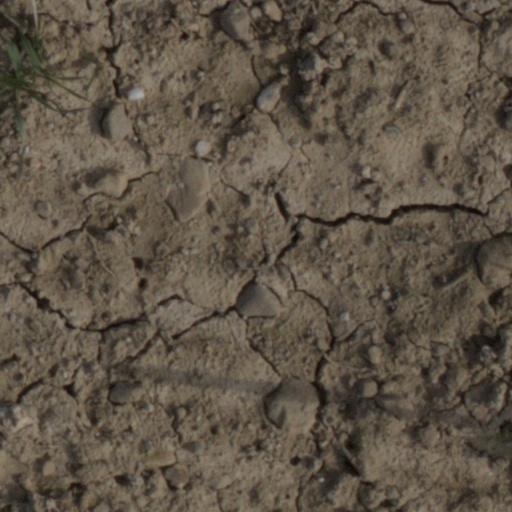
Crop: wheat